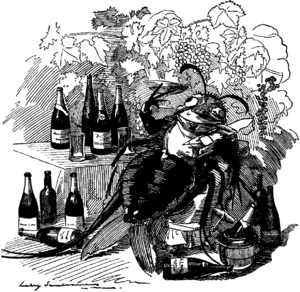
Le gaillac est un vin français d'appellation d'origine contrôlée du vignoble du Sud-Ouest de la France.